William Dudley Pelley

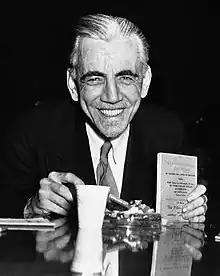
Pelley

William Dudley Pelley (March 12, 1890 – June 30, 1965) was an American fascist activist, journalist, writer, and occultist. He was noted for his support of Nazi Germany dictator Adolf Hitler during the Great Depression and Second World War.